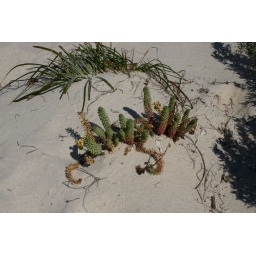
Another interesting plant that lives in the sand dunes near the ocean.